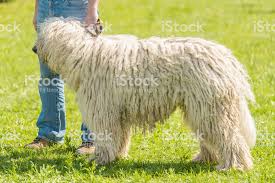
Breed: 318-n000115-komondor